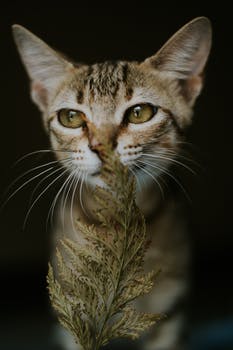
Label: No Watermark